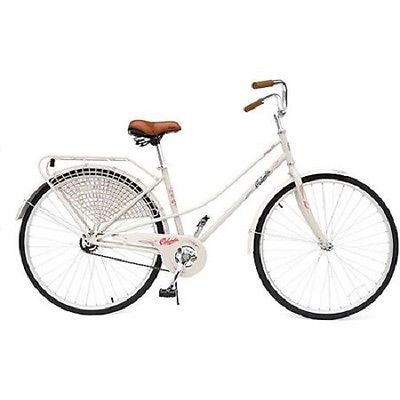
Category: bicycle